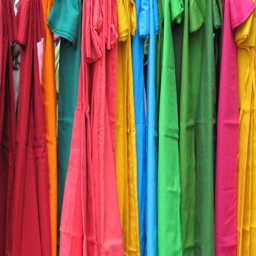
colourful fabrics on a market stall